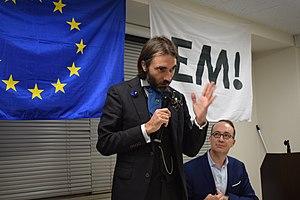
Réunion publique de La République En Marche